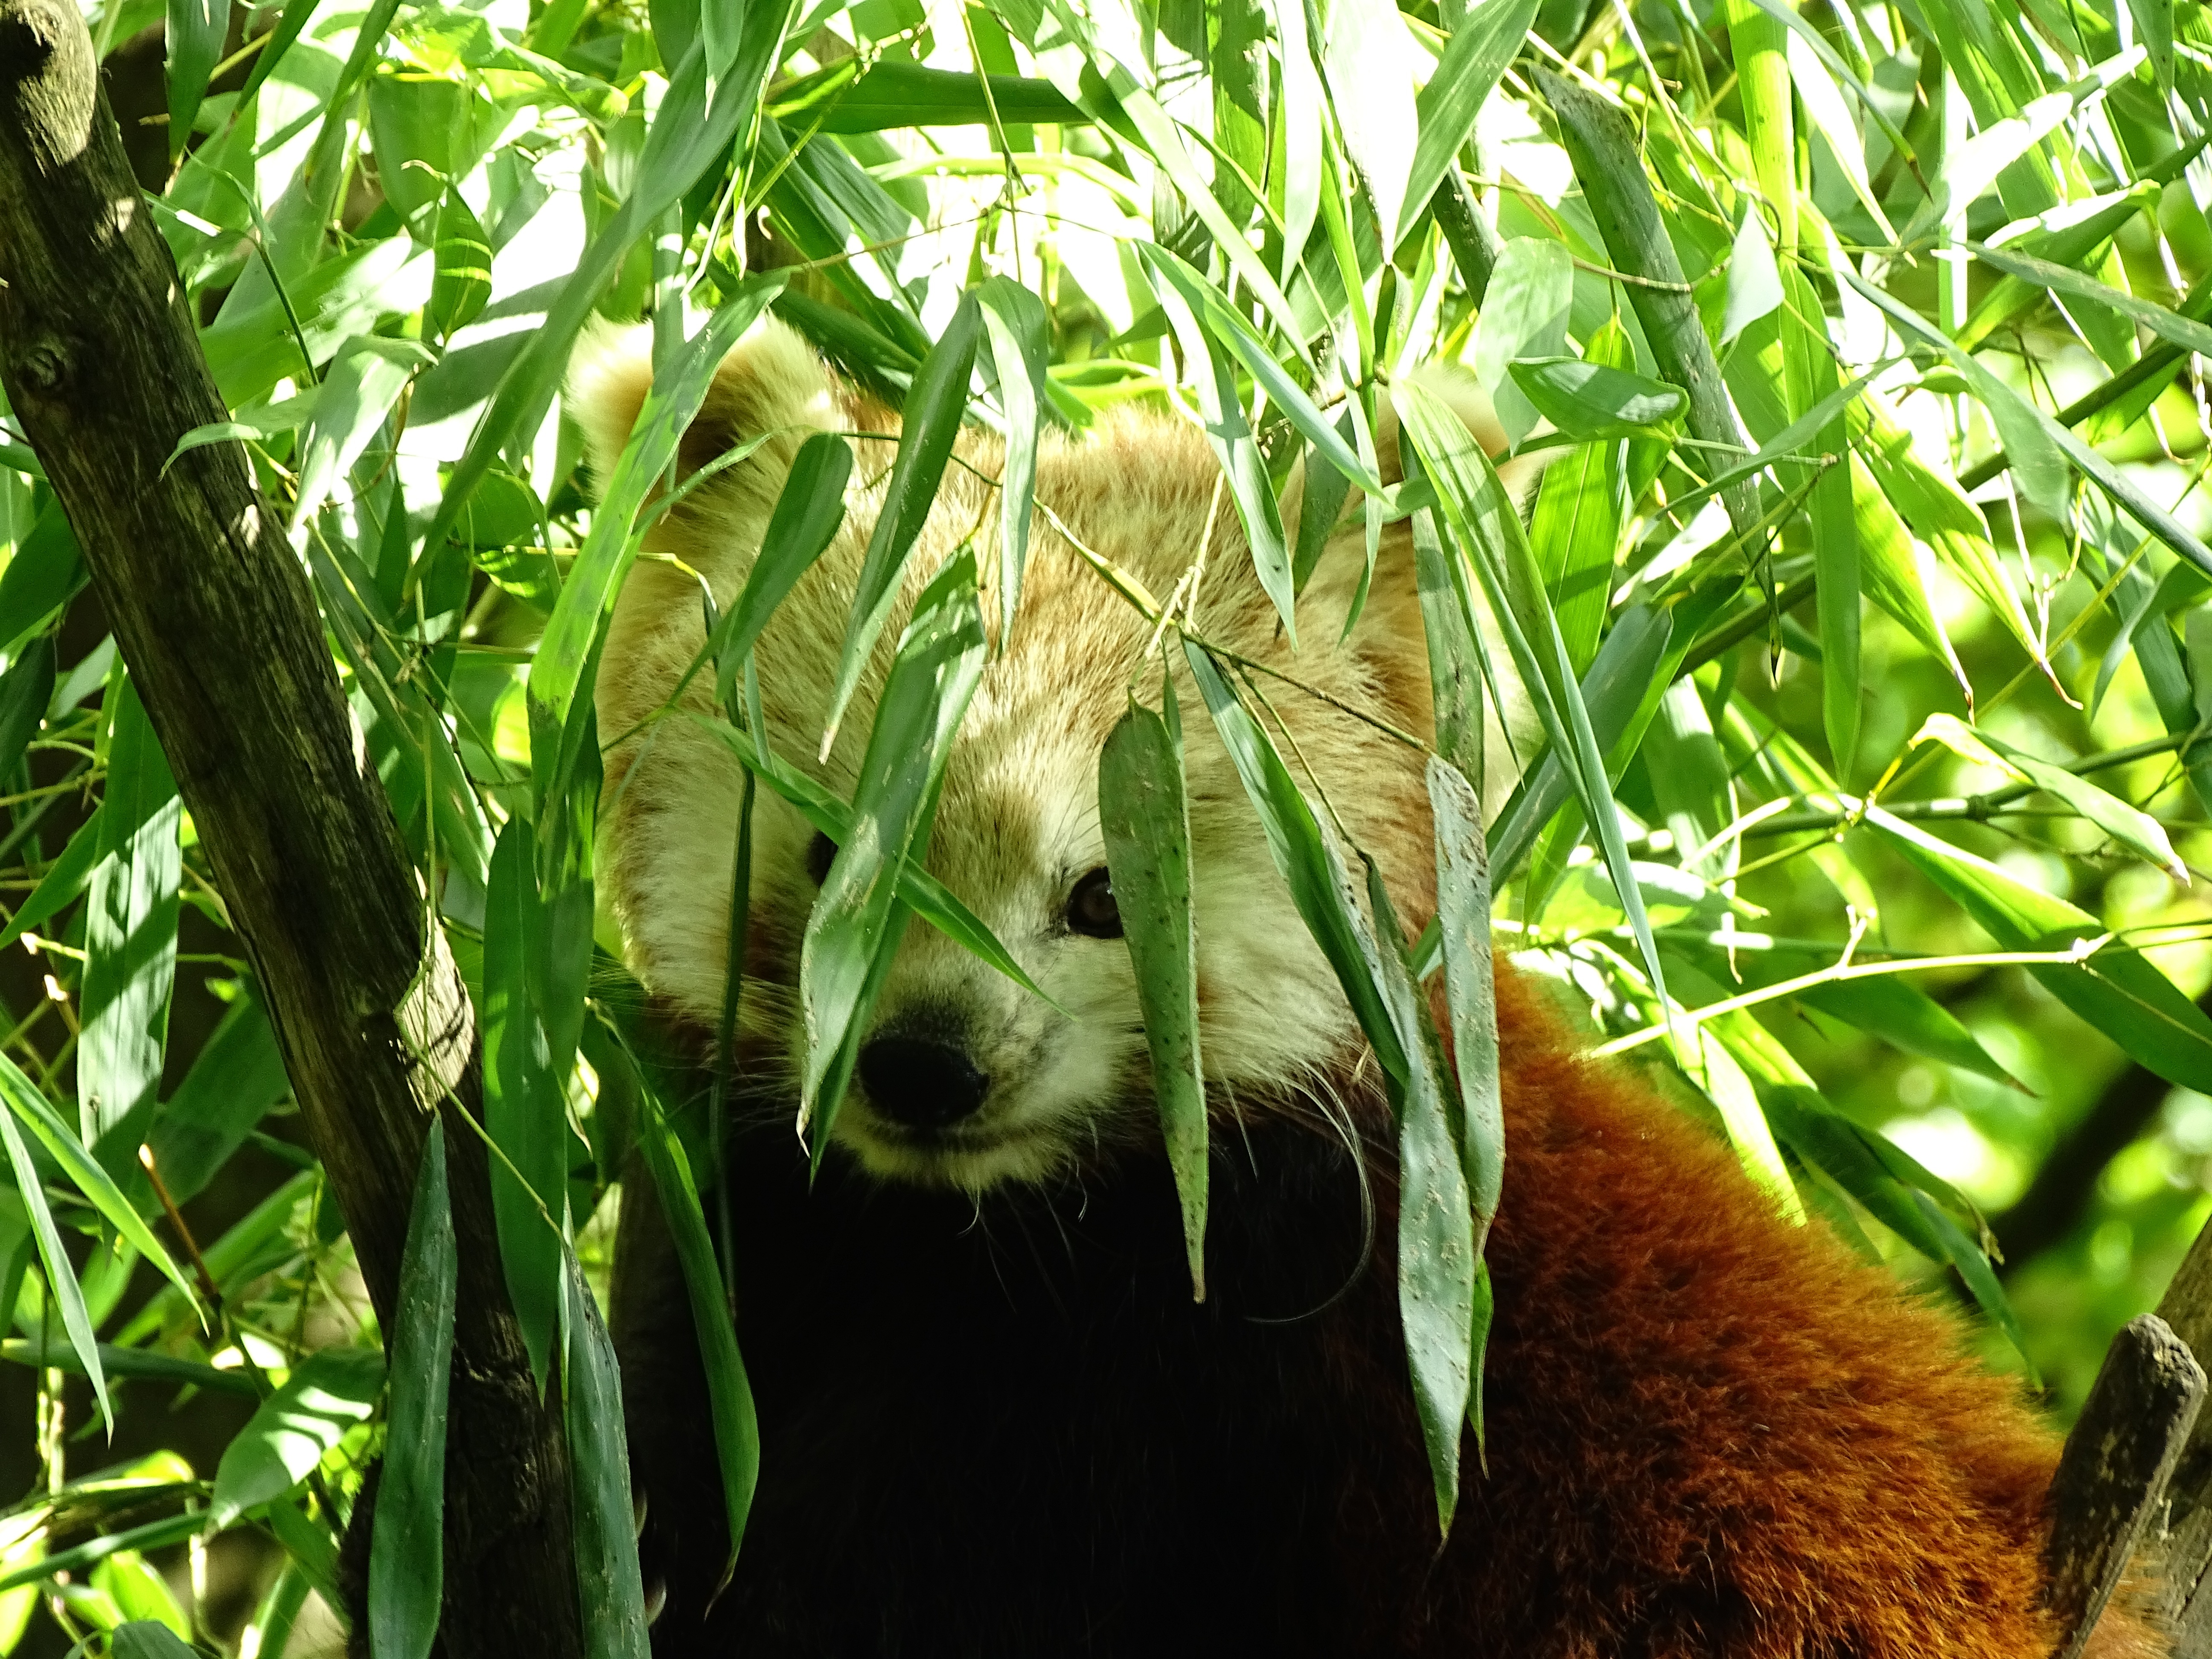
forest, grass, animal, cute, wildlife, zoo, green, jungle, mammal, fauna, panda, rainforest, habitat, tropics, natural environment, small panda